Hiram Bond

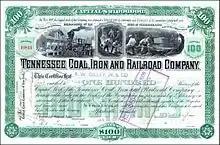
1899 Certificate for 100 Shares in TCI issued to FW Gilley Jr. & Co.

Between 1879 and 1887 Judge Hiram Bond was also chief officer of a firm financed by investors from Boston led by Willard T. Sears and Moses Kimball. This firm had acquired rights to construct an urban transit system under the name Kings County Elevated Railway. This line was to run from the Fulton Ferry Terminal inland to the Queens border at City Line. Williard T. Sears was an architect who was able to add value designing the overpasses and bridges. Their package of rights and initial construction was eventually sold off to New York City investors led by Gen. James Jourdan due to the lack of support for the Bostonians by the local political leaders. Due to the persistence of Jourdan the project eventually got off the ground. The company directors besides Jourdan were Edward A. Abbott, Henry J. Davison, Harvey Farrington, Wendell Goodwin, Henry J. Robinson, James O. Sheldon and William A. Read. William A. Read was the financier whose company Read & Company later became Dillon, Read. Hiram's association with the KCER was so well known that it was commonly referred to as "Judge Bond's Road" according to the New York Times. During this period of time he was inducted into the Players Club at Gramercy Park founded by actor Edwin Booth for actors and lovers of the theater. He was also a member of the Union League Club of New York and Lawyers Club of New York. During this time he maintained an office at 115 Broadway in Manhattan and a townhouse in Brooklyn.